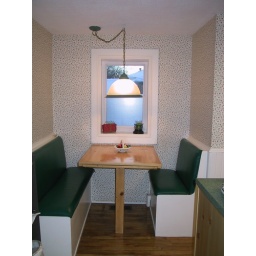
Booth eating area in main-floor kitchen